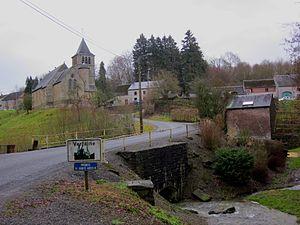
verlaine sur ourthe
Verlaine-sur-Ourthe est un village de la commune belge de Durbuy situé en Région wallonne dans la province de Luxembourg.
Le ruisseau de Nanchenioule ou Nansnioule est un petit cours d'eau de Belgique, affluent de l'Ourthe et faisant donc partie du bassin versant de la Meuse. Il coule entièrement en province de Luxembourg dans la commune de Durbuy.